Evacuation slide

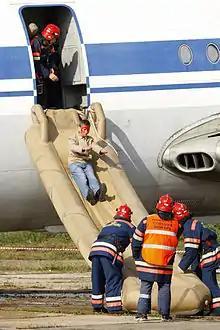
Evacuation slide used in an emergency drill

An evacuation slide is an inflatable slide used to evacuate an aircraft quickly. An escape slide is required on all commercial (passenger carrying) aircraft where the door sill height is such that, in the event of an evacuation, passengers would be unable to step down from the door uninjured (Federal Aviation Administration requires slides on all aircraft doors where the floor is or more above the ground).